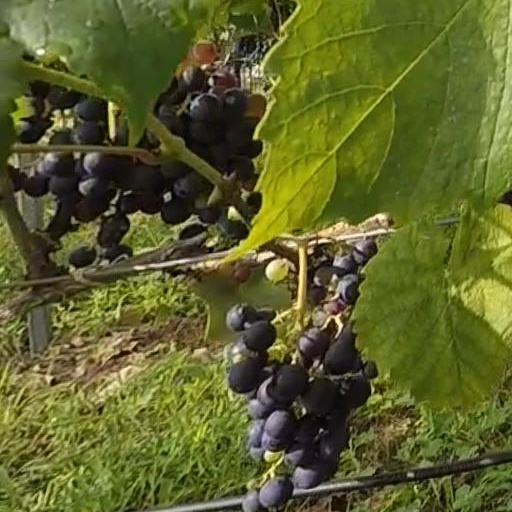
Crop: grape